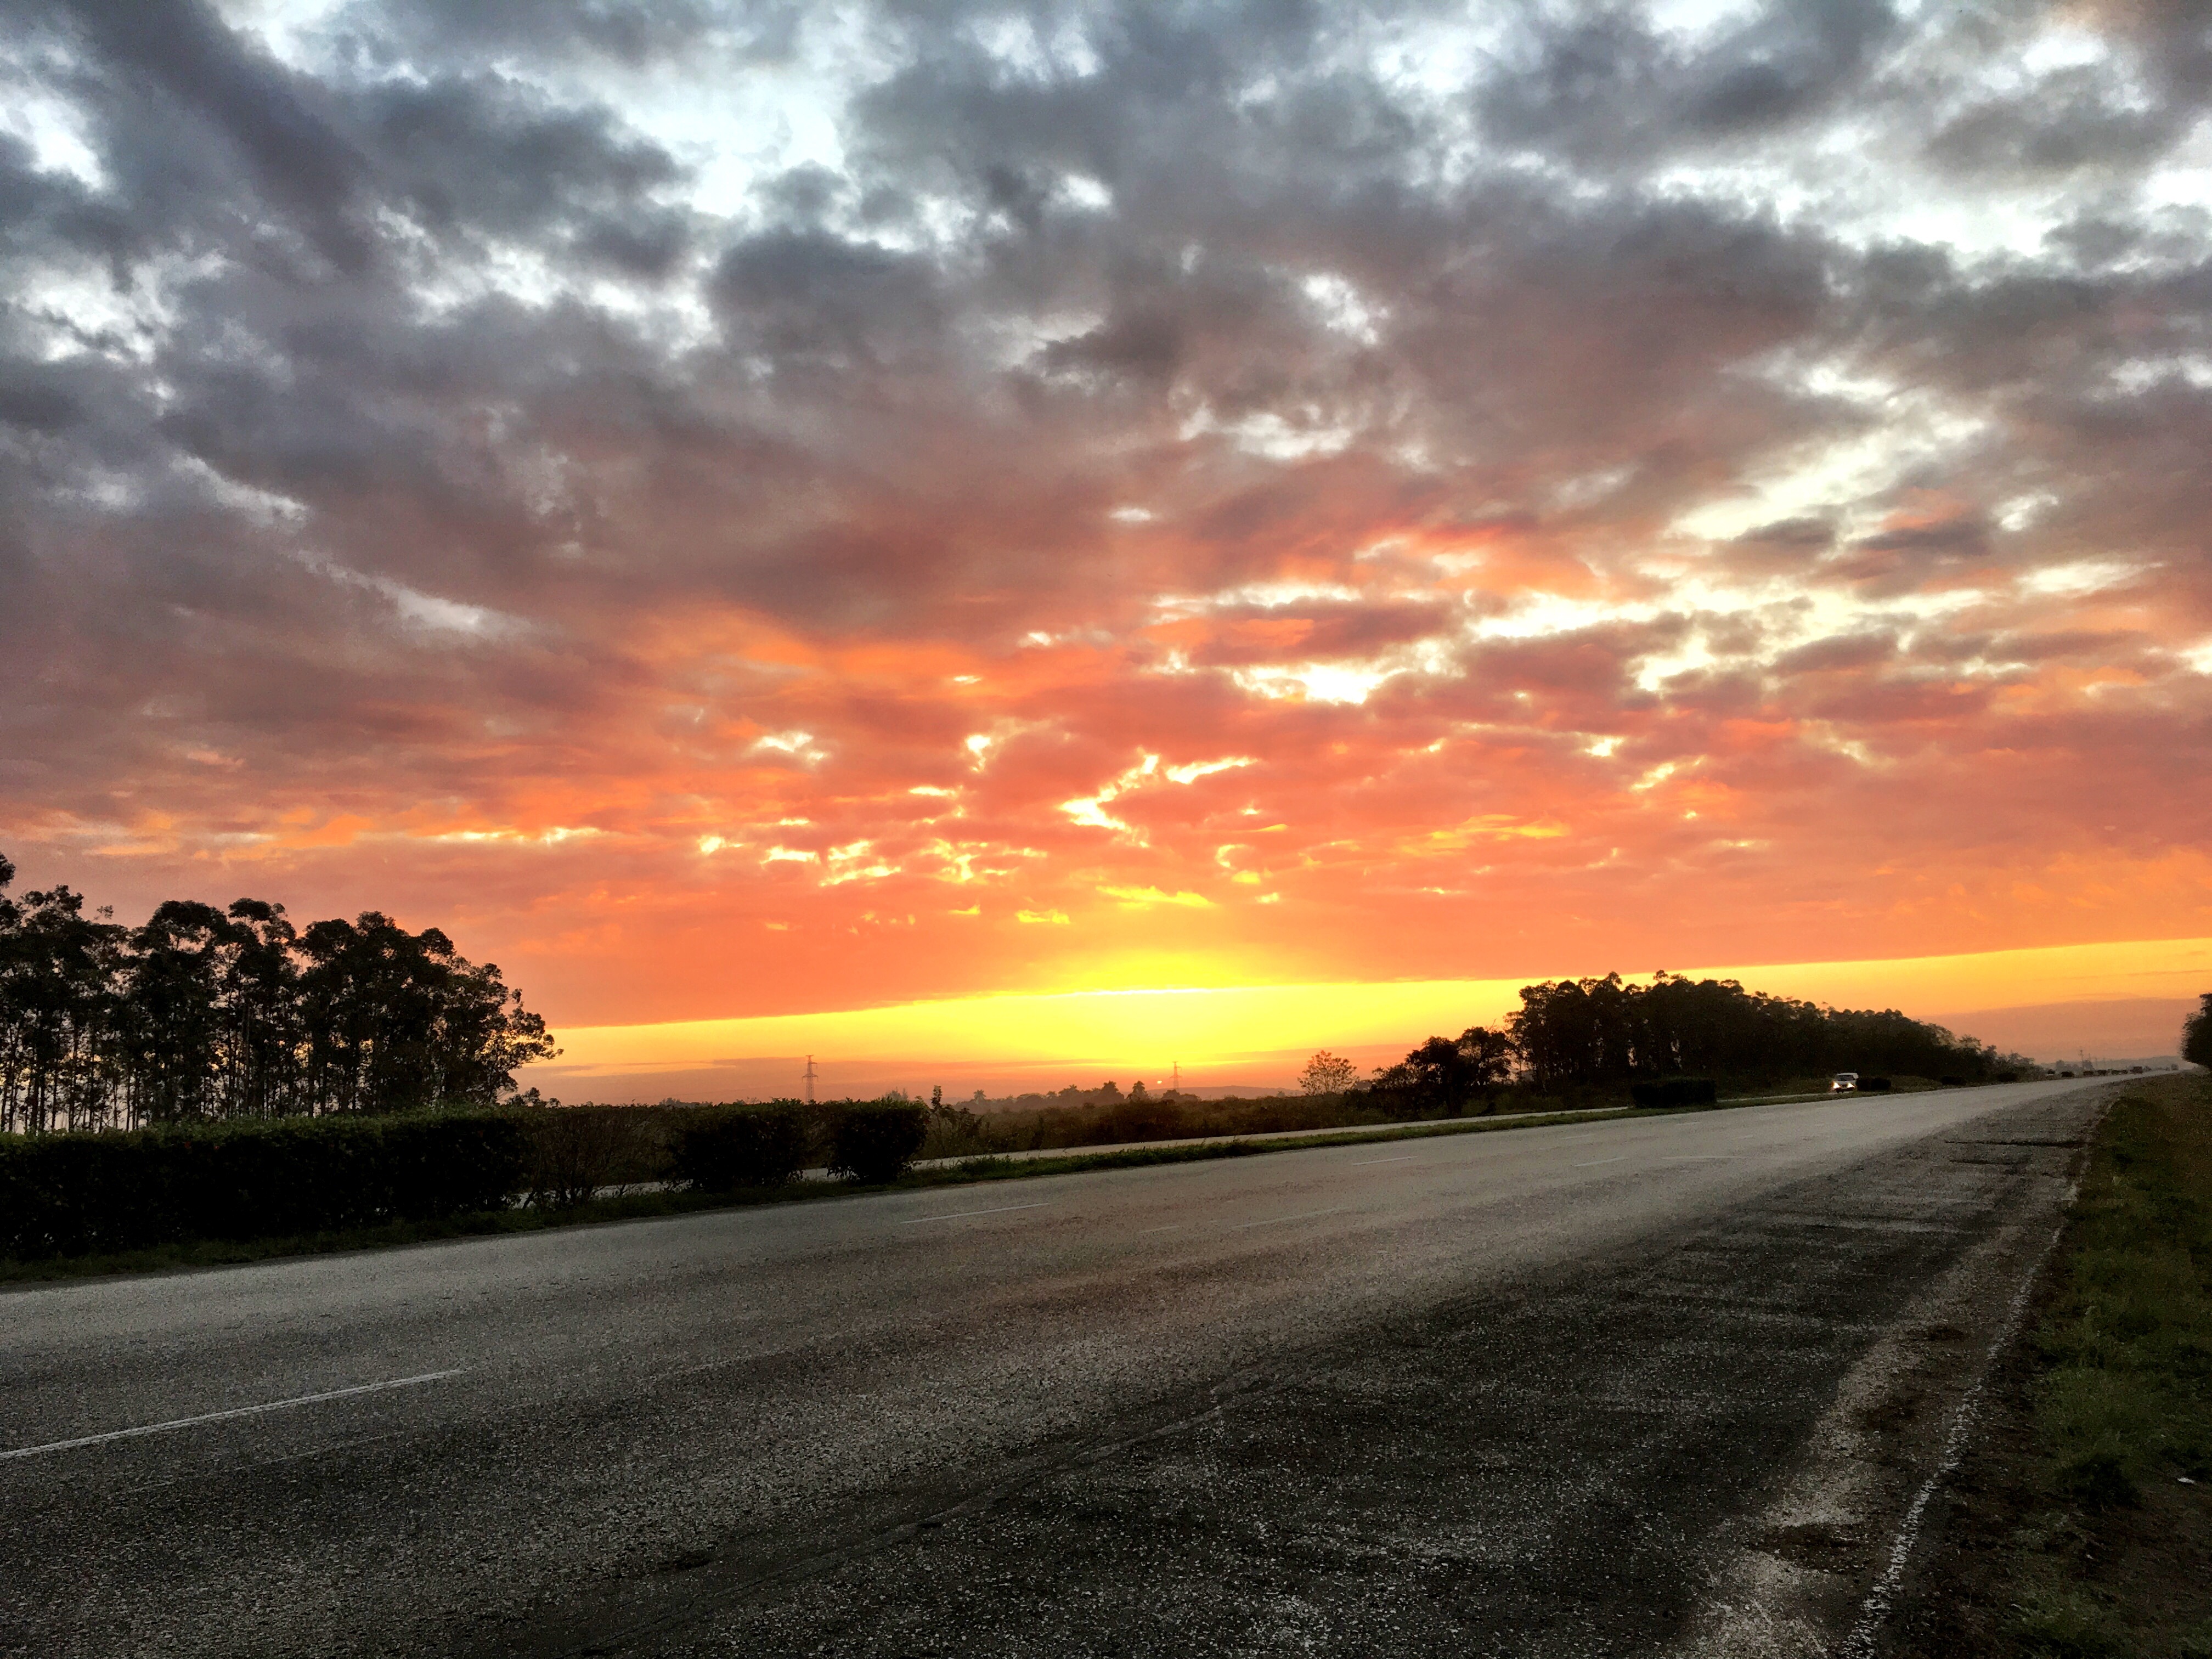
horizon, cloud, sky, sun, sunrise, sunset, road, field, prairie, sunlight, morning, highway, dawn, asphalt, travel, dusk, evening, cuba, caribbean, afterglow